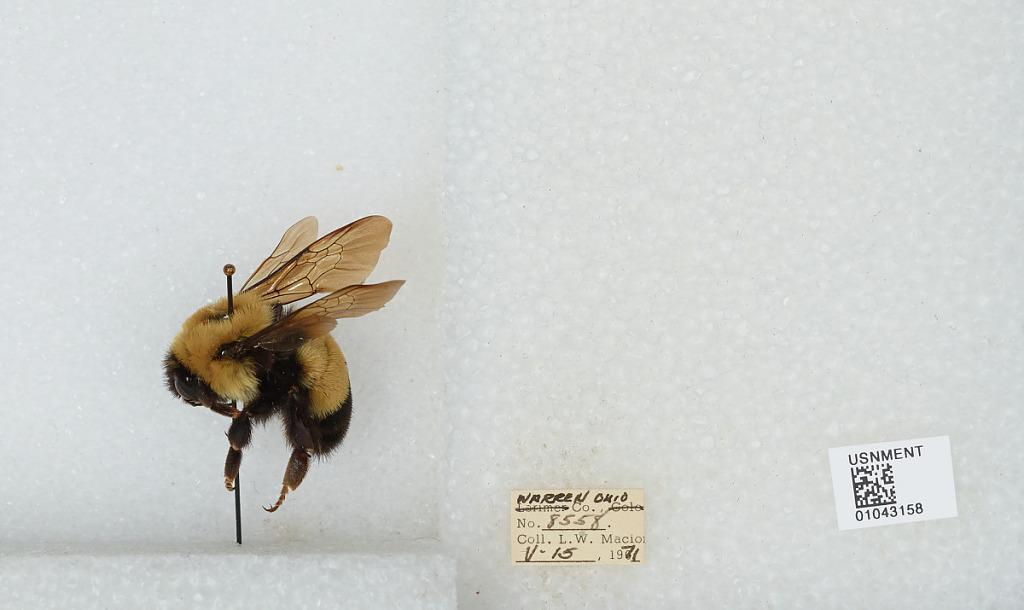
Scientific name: Bombus (Bombus) affinis Cresson
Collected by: L. Macior
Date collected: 1971-5-15
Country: United States
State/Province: Ohio
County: Warren
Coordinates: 39.4242, -84.1856